Byzantine–Sasanian War of 602–628

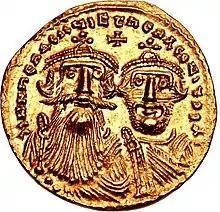
Heraclius in 629–632 (aged 54–57), with his son

In mid-September 627, Heraclius invaded the Iranian heartland in a surprising winter campaign, leaving Ziebel to continue the siege of Tiflis. Edward Luttwak describes the seasonal retreat of Heraclius for the winters of 624–626 followed by a change in 627 to threaten Ctesiphon as a "high-risk, "relational" maneuver on a theater-wide scale" because it habituated the Persians to strategically ineffective raids that caused them to decide not to recall border troops to defend the heartland. His army numbered between 25,000 and 50,000 Byzantine troops and 40,000 Göktürks that quickly deserted him because of the unfamiliar winter conditions and harassment from the Persians. He advanced quickly but was tailed by a Persian army under the Armenian Rhahzadh, who faced difficulties in provisioning his army due to the Byzantines taking most of the provisions as they moved south toward Assyria.